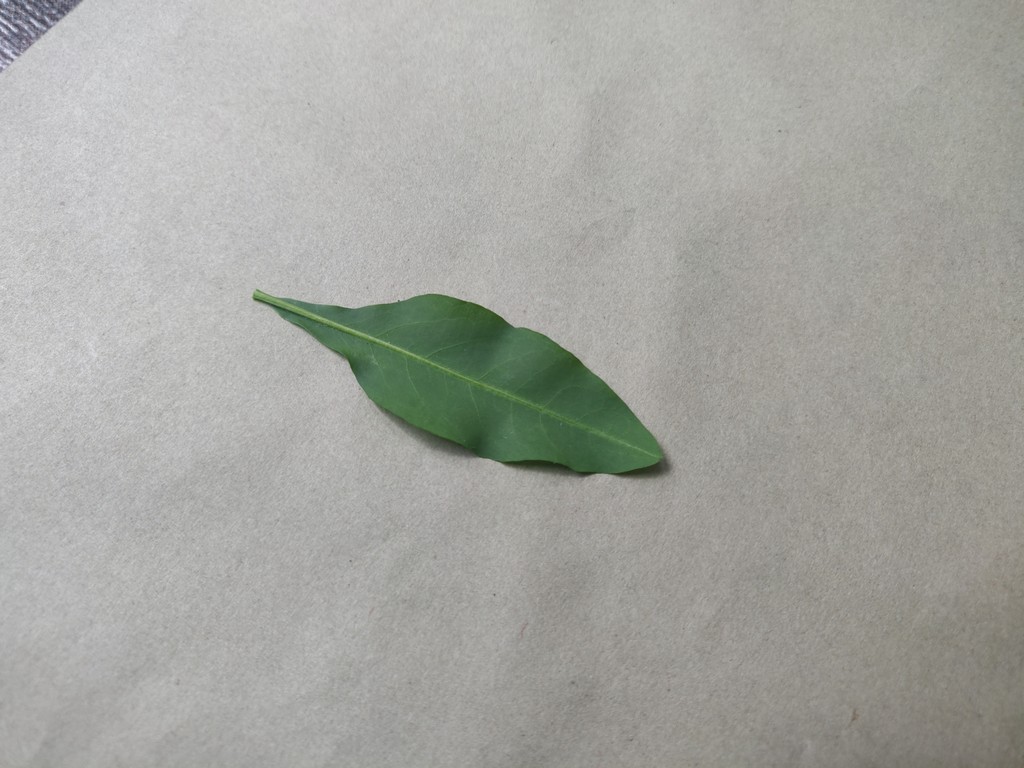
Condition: Healthy
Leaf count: single
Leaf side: back